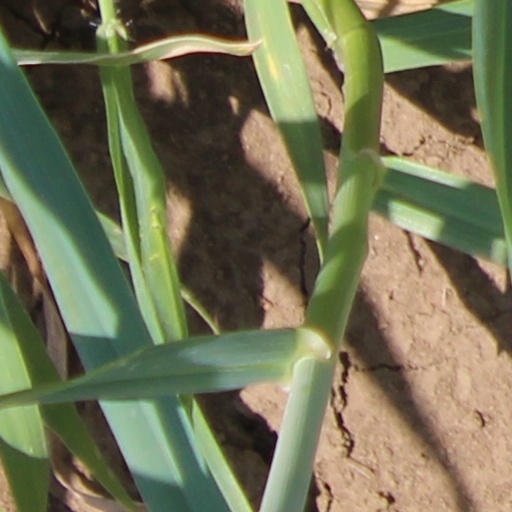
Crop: wheat